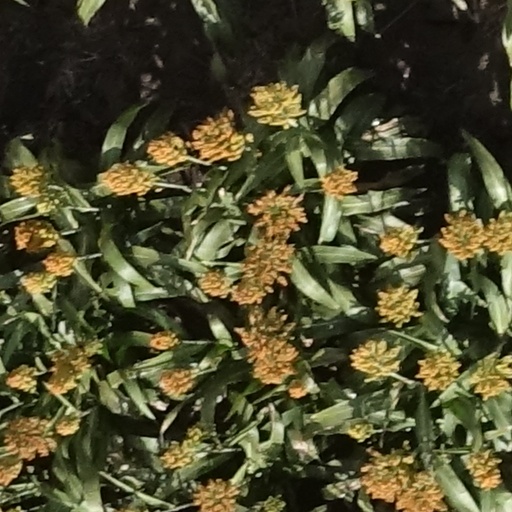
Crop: sorghum